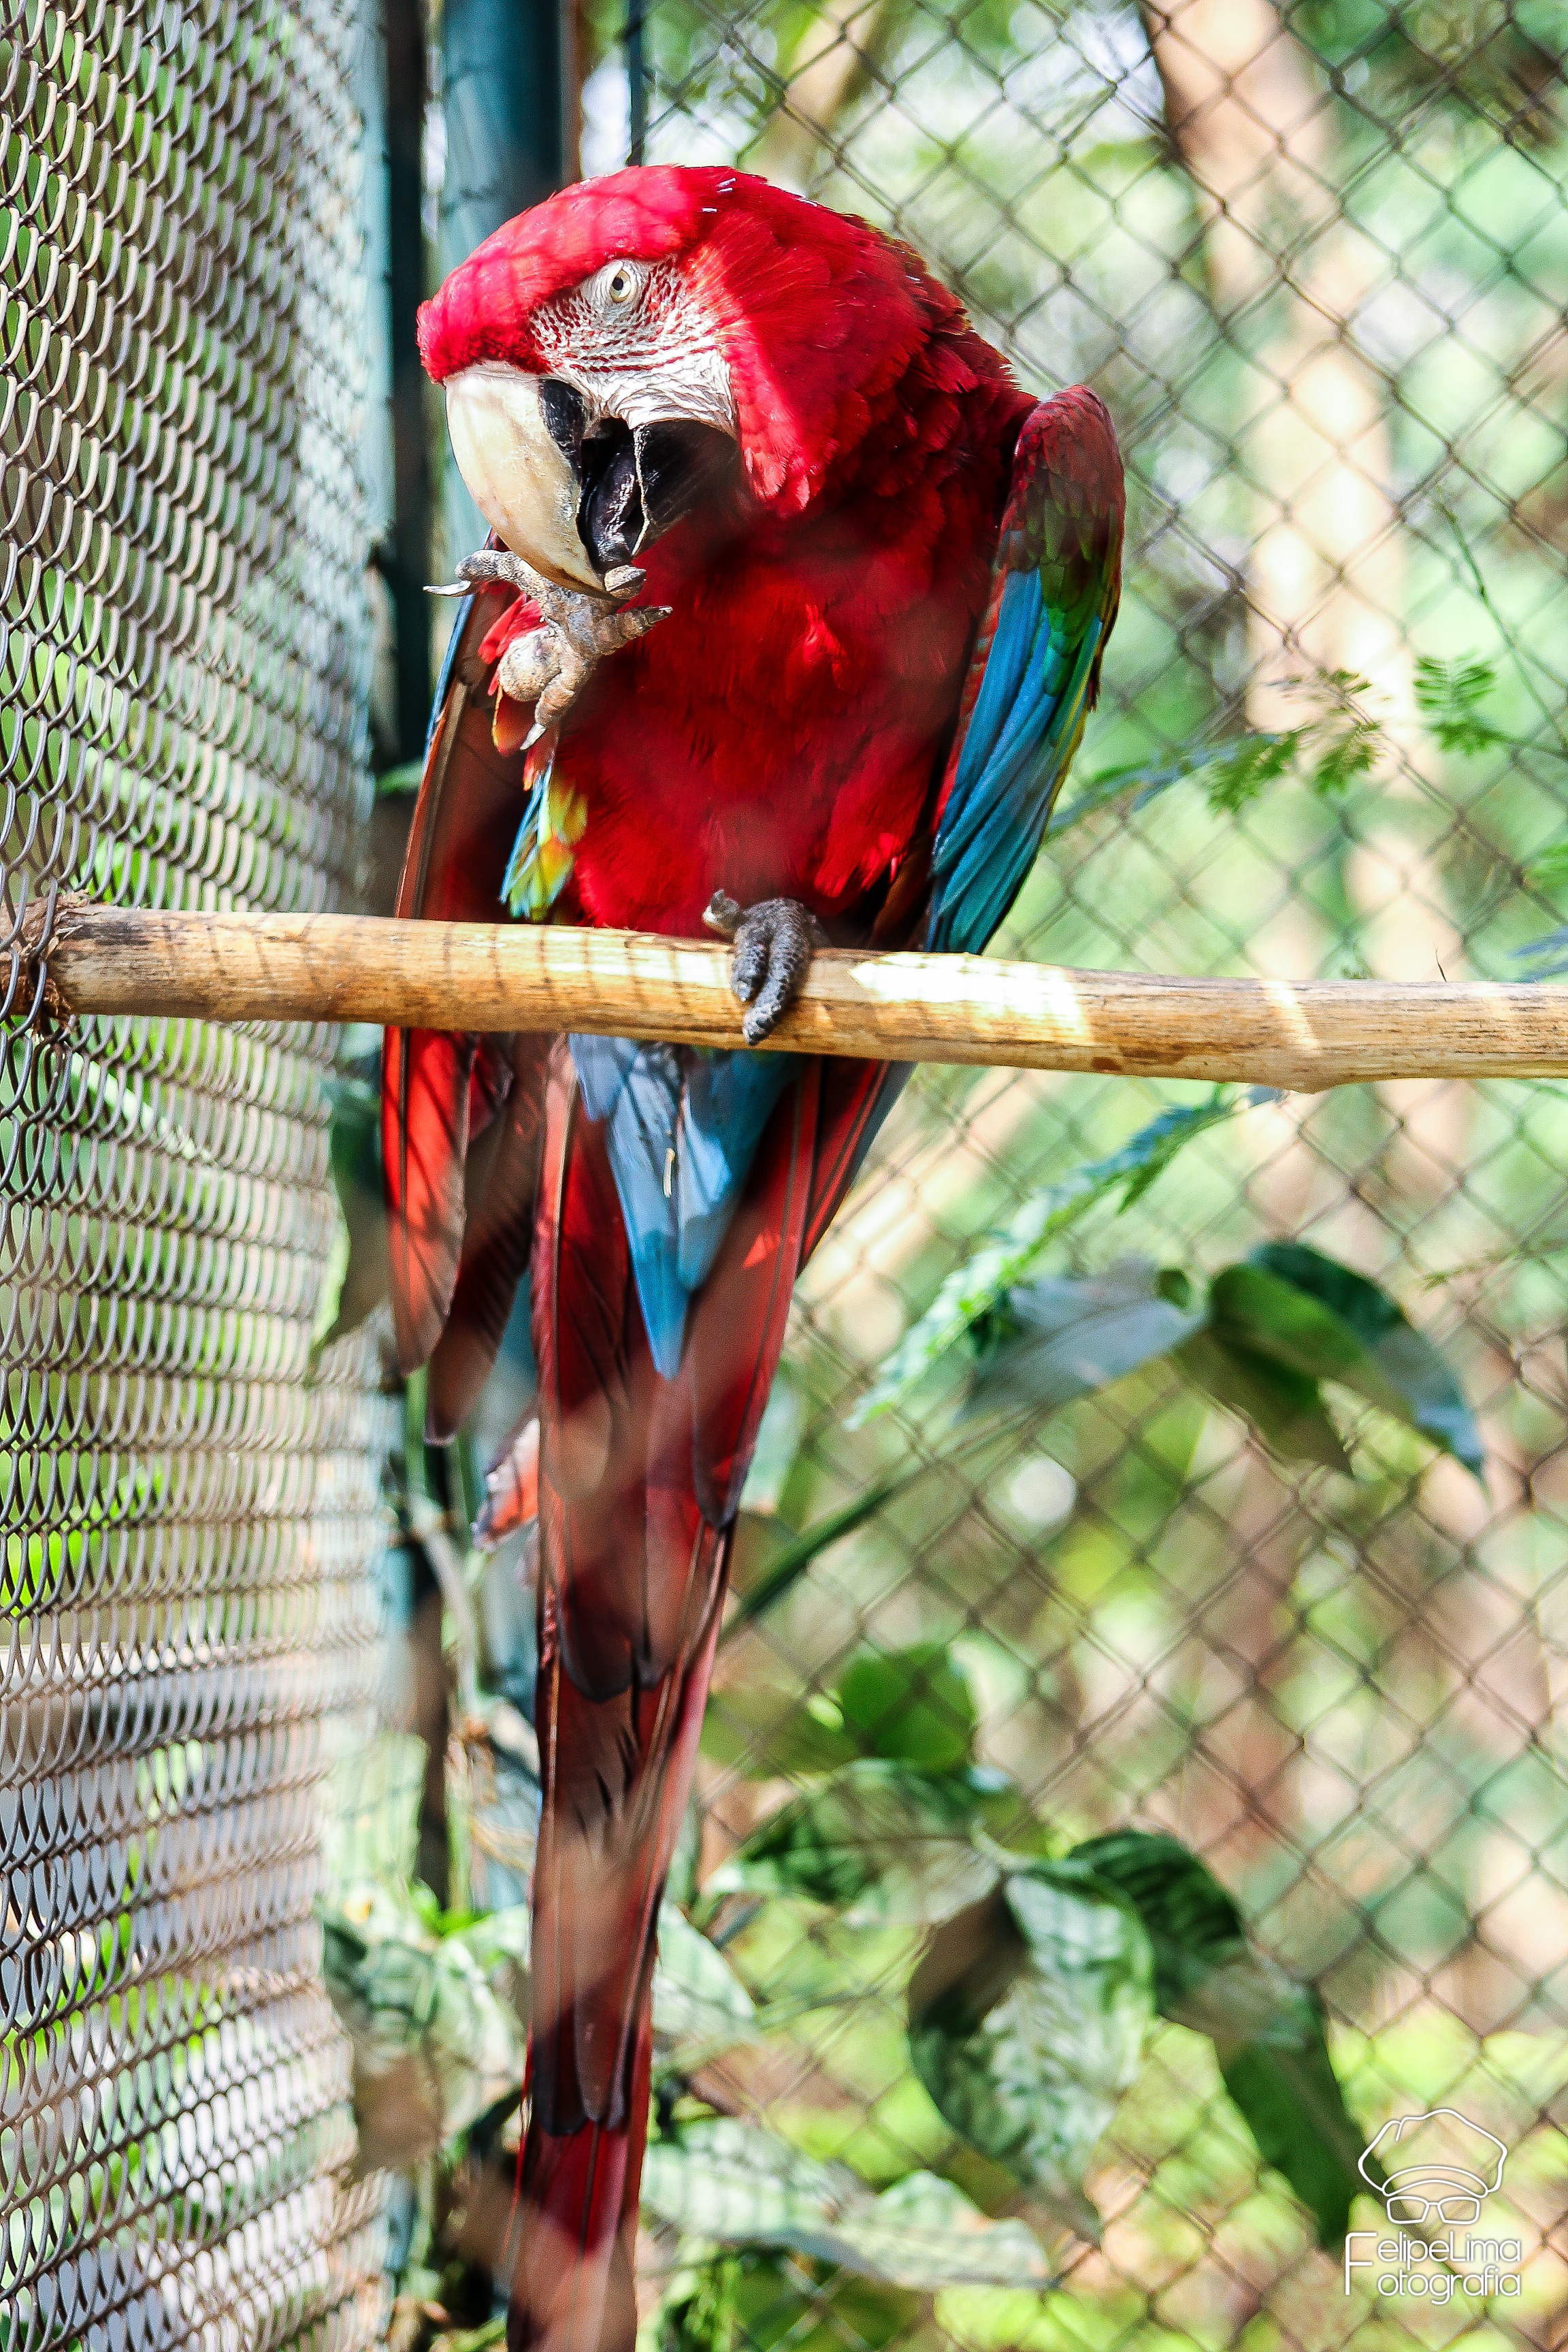
branch, bird, beak, fauna, macaw, vertebrate, parrot, extinction, parakeet, species, arara